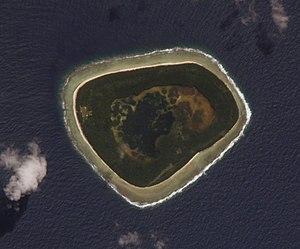
L’île Swains est située dans l’océan Pacifique. D’une superficie de 1,86 km², elle se trouve au nord du groupe d'îles principal des Samoa américaines, territoire des États-Unis d'Amérique dont elle fait partie.